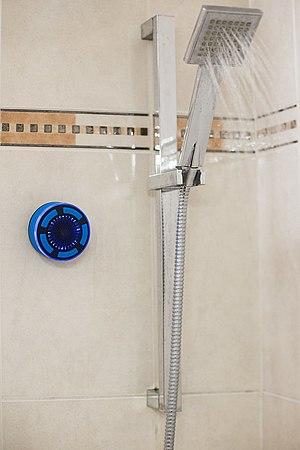
Un haut-parleur de douche bleu fixé au mur d'une douche avec de l'eau courante